Foundation species

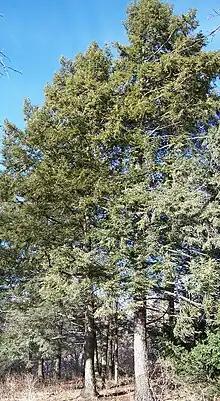
"Tsuga canadensis"

A study conducted at the McKenzie Flats of the Sevilleta National Wildlife Refuge in New Mexico, a semiarid biome transition zone, observed the result of loss of a variety of different dominant and codominant foundation species of plants on the growth of other species. This transition zone consists of two Chihuahuan Desert species, black grama ("Bouteloua eriopoda)" and creosote bush ("Larrea tridentata)", and a shortgrass steppe species, blue grama ("Bouteloua gracillis)". Each species dominates an area with a specific soil environment. Black grama dominates sandy soils, while blue grama dominates in soils with high clay content, and creosote bush dominates fine-textured soil with surface gravel. This study noted that responses to the loss of foundation species is dependent on a variety of different factors from the ability of a species to recover to the climate conditions of the ecosystem to the patterns in dominance and explored the possible reasons for the outcomes of the study. The results indicated that in areas with just one dominant foundation species, its loss caused a shift in dominance to a mixed dominant community. For example, the creosote bush dominated shrubland saw a shift in dominance to 32% by other shrubs, 26% by perennial grasses, and 22% by perennial forbs following the removal of creosote bush. Another finding was that regardless of the community type and the species removed, the loss of foundation species resulted in an overall increase in black grama supporting the notion that the outcome is greatly affected by recovery ability of species removed or loss.